Goat (zodiac)

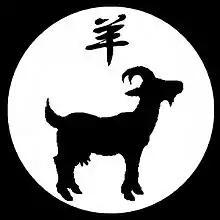
Zodiac Goat, showing the "yáng" (羊) character for goat/sheep

The Goat (sometimes also translated Sheep or Ram) is the eighth of the 12-year cycle of animals which appear in the Chinese zodiac related to the Chinese calendar. This zodiacal sign is often referred to as the "Ram" or "Sheep" sign, since the Chinese word "yáng" is more accurately translated as Caprinae, a taxonomic subfamily that includes both goats and sheep, but contrasts with other animal subfamily types such as Bovinae, Antilopinae, and other taxonomic considerations which may be encountered in the case of the larger family of Bovidae in Chinese mythology, which also includes the Ox (zodiac). The Year of the Goat is associated with the 8th Earthly Branch symbol, 未 ("wèi").